Sinquefield Cup

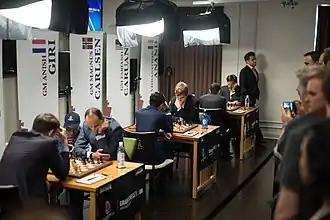
Playing hall of the Sinquefield Cup 2015

The Sinquefield Cup is an annual, closed chess tournament hosted by the Saint Louis Chess Club in St. Louis, Missouri, United States.